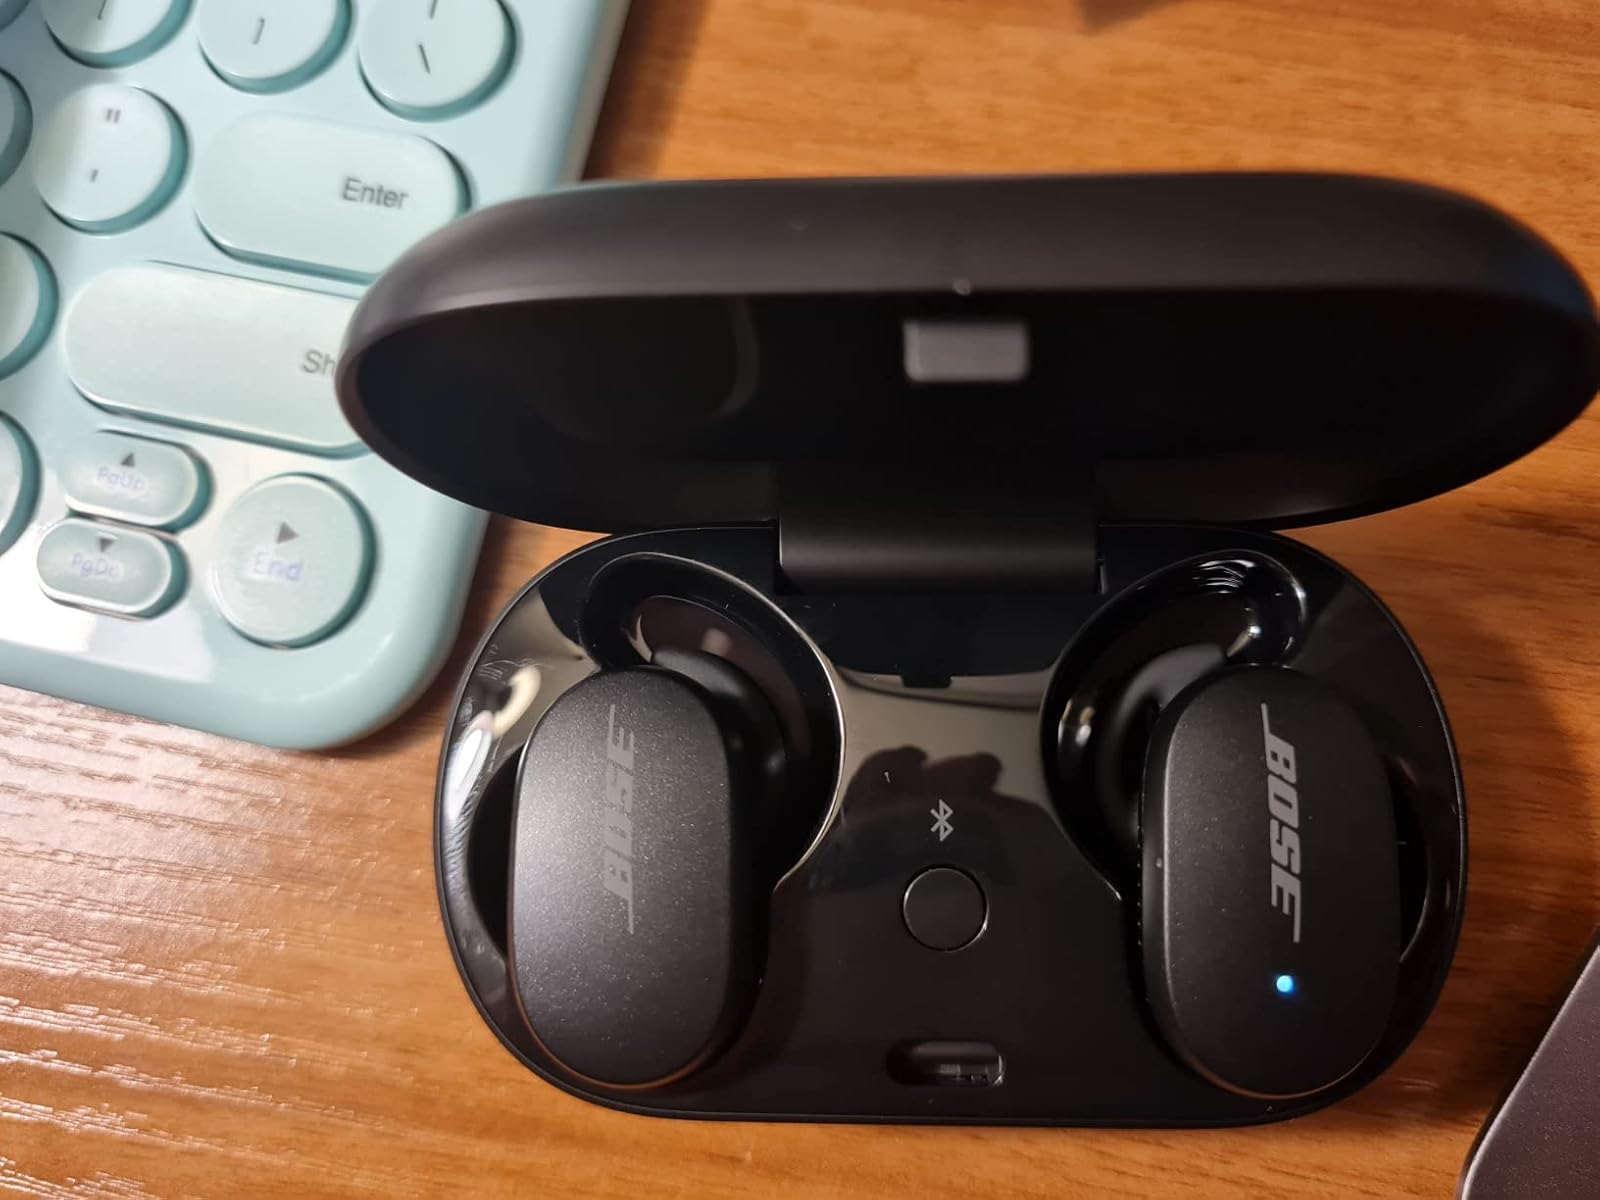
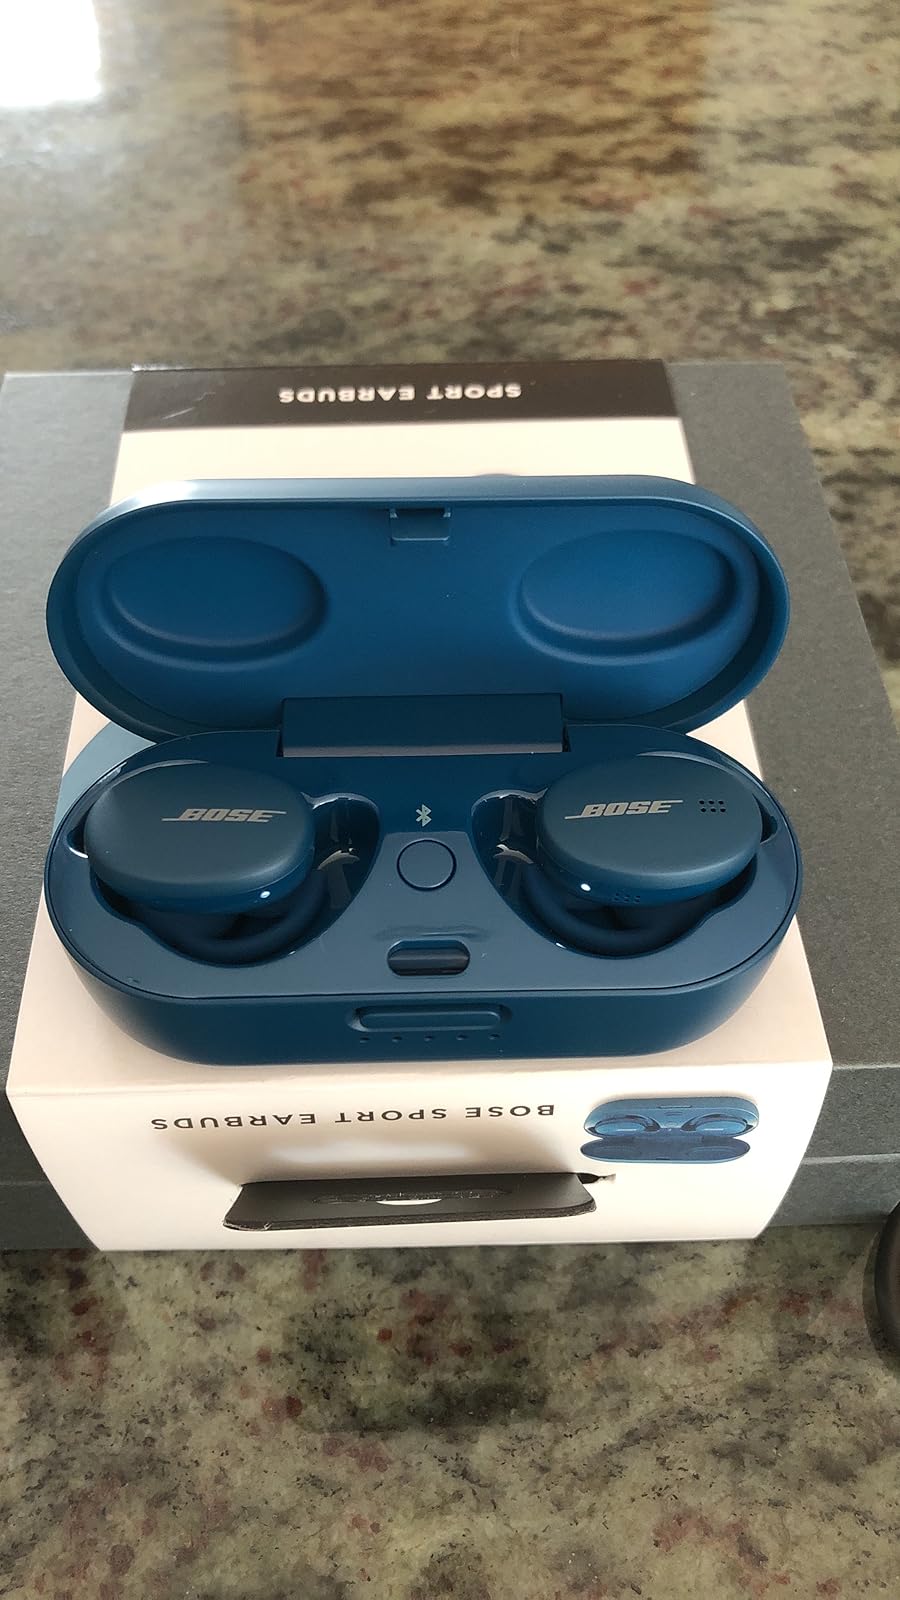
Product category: earbuds
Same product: no